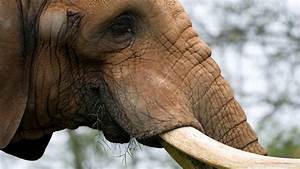
Label: elefante